List of schools in the Auckland Region

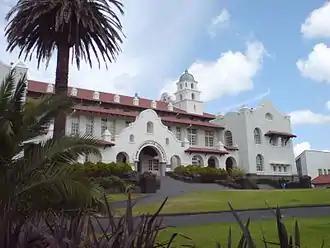
Auckland Grammar School

The Auckland region is the most populous region of New Zealand, containing the country's most populous city, Auckland, as well the towns of Wellsford, Warkworth, Helensville, the Hibiscus Coast, Pukekohe and Waiuku and their surrounding rural areas, plus many islands in the Hauraki Gulf including Waiheke Island and Great Barrier Island. It contains a few small rural primary schools, some small town primary and secondary schools, and a large number of city schools. As of June 2011, there are 538 primary and secondary schools in Auckland, enrolling over 267,000 students.